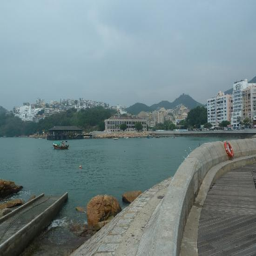
a city : view of the bay